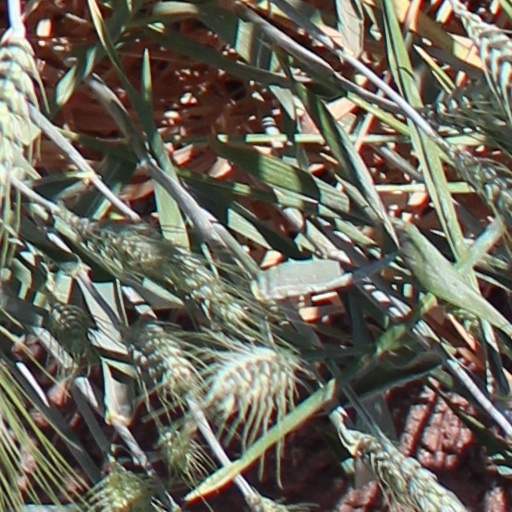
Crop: wheat